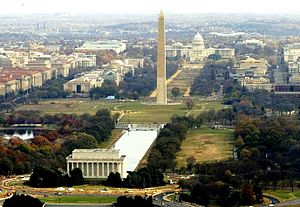
National Mall
National Mall i Washington, DC
National Mall er et åbent område i centrum af Washington, D.C., USA's politiske hovedstad. National Park Service har opsynet med National Mall, som er en del af det amerikanske system af parker og mindesmærker.